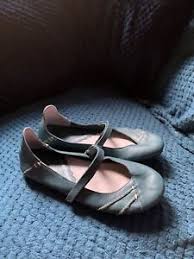
Label: Ballet Flat